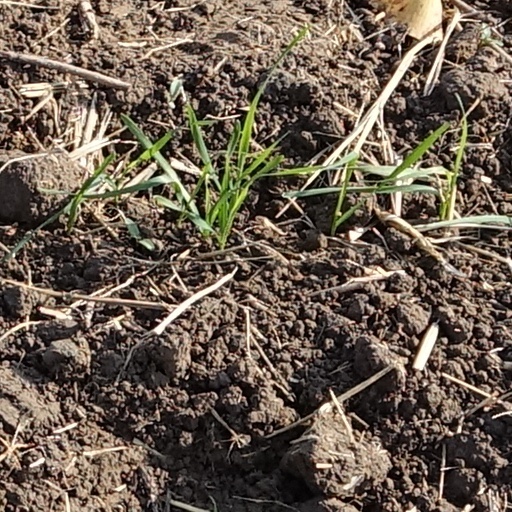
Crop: wheat